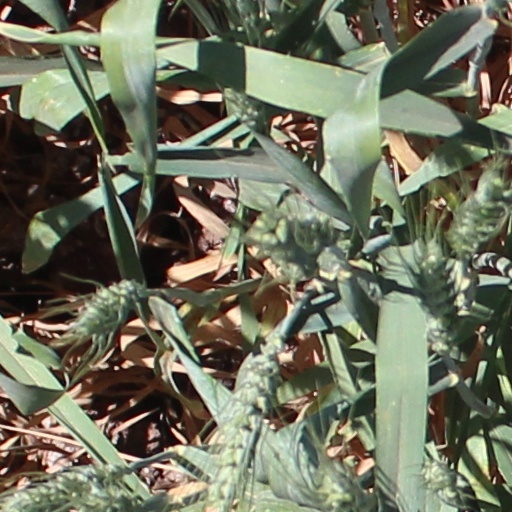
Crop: wheat